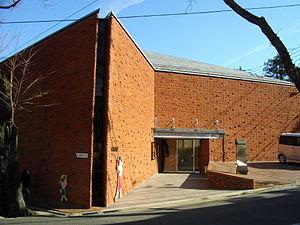
Le musée d'art Machiko Hasegawa se trouve dans l'arrondissement de Setagaya à Tokyo, Japon.